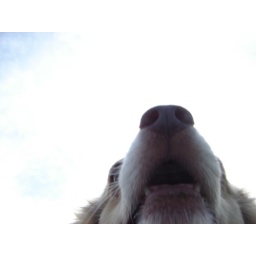
Sophie against the white sky